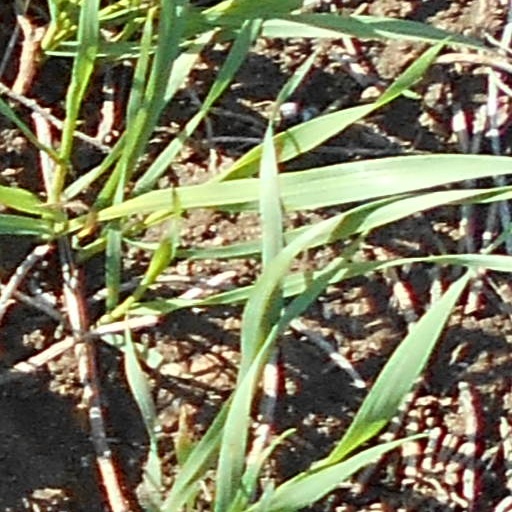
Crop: wheat